Bosnia and Herzegovina national football team

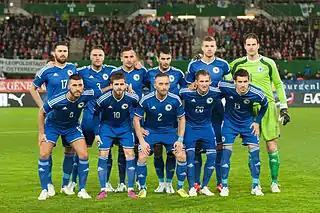
Bosnia and Herzegovina's squad in an international friendly against Austria in 2015

Bosnia and Herzegovina have seen a steady rise in their fortunes on the international football stage in recent times. Historically, they have managed multiple play-off appearances and qualified for one FIFA World Cup. More often than not, the team produces solid results in qualifiers and challenges for a top spot.